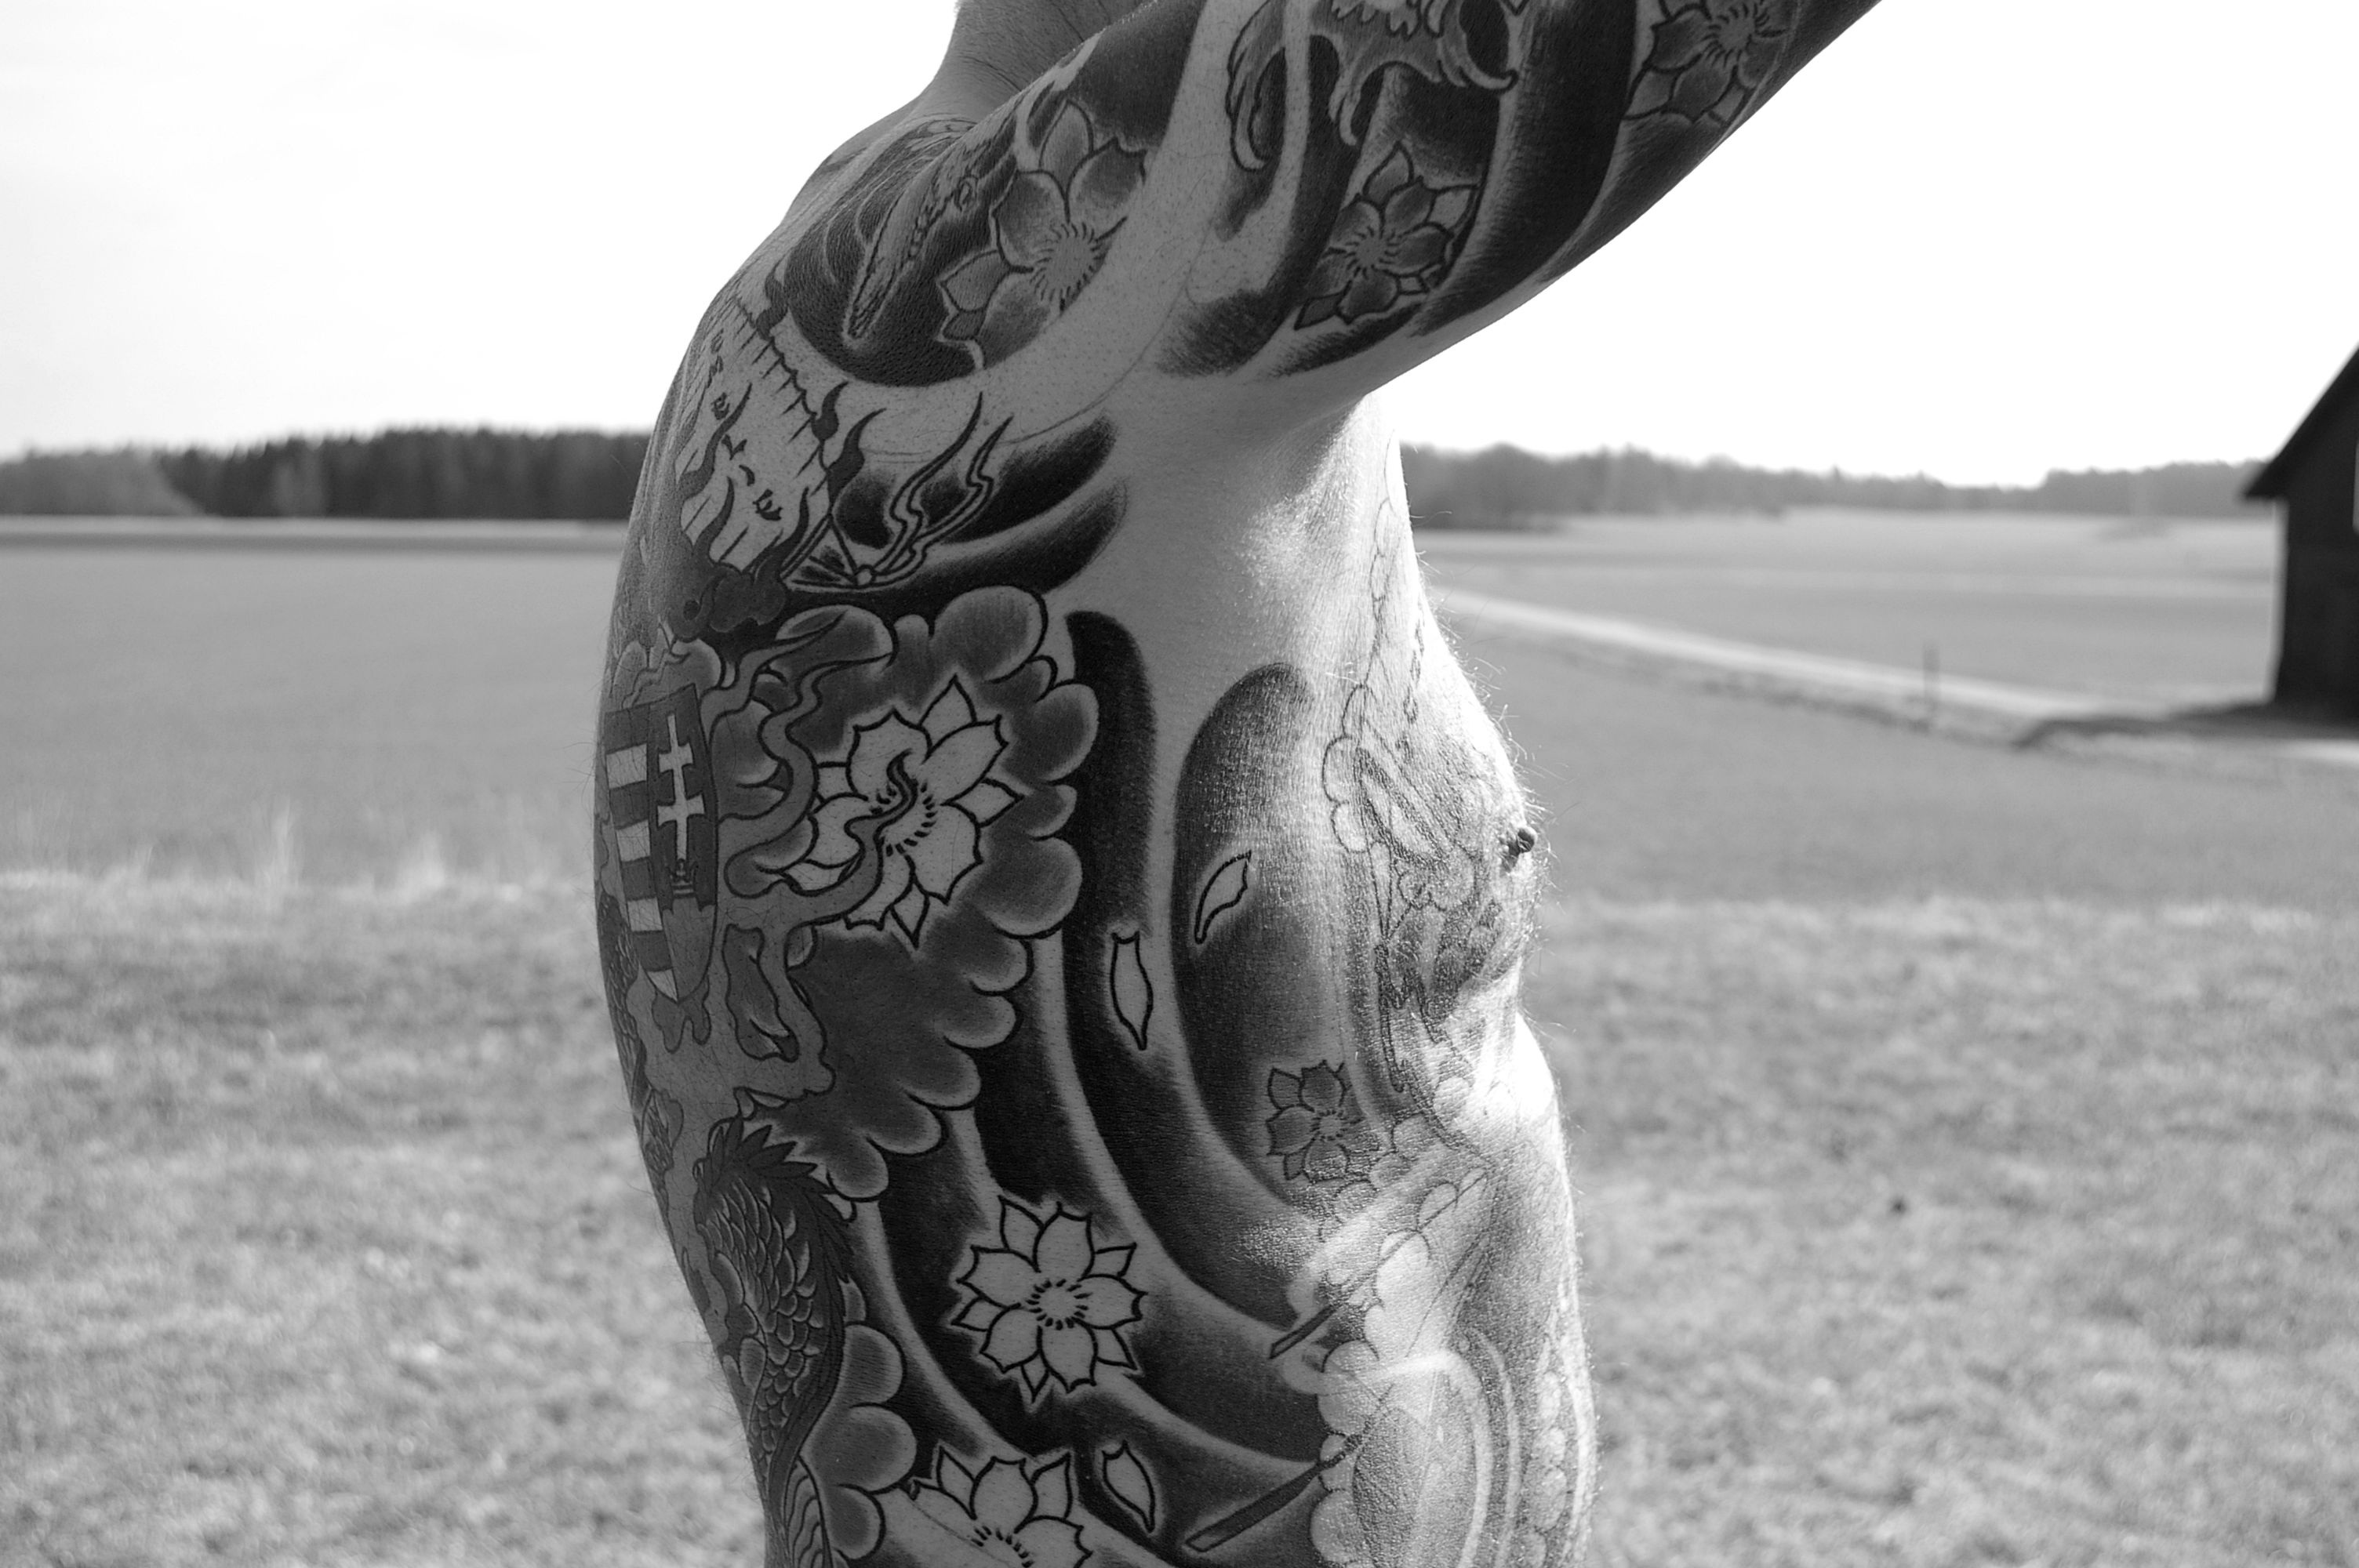
hand, black and white, white, male, statue, tattoo, freedom, black, monochrome, arm, sculpture, warrior, tattooed, upper body, monochrome photography, human positions